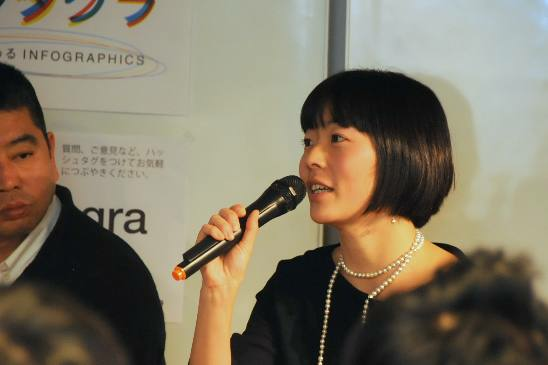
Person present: Yes